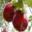
Label: apple